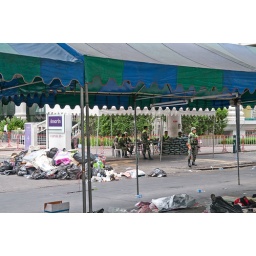
Destruction and chaos is visible everywhere in our neighborhood after the violent end of the red shirt protests